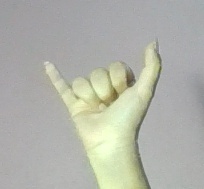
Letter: ya